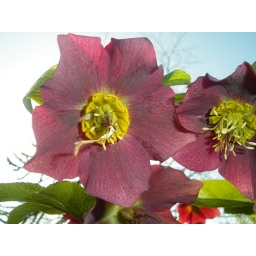
The flower part of the above plant image #548